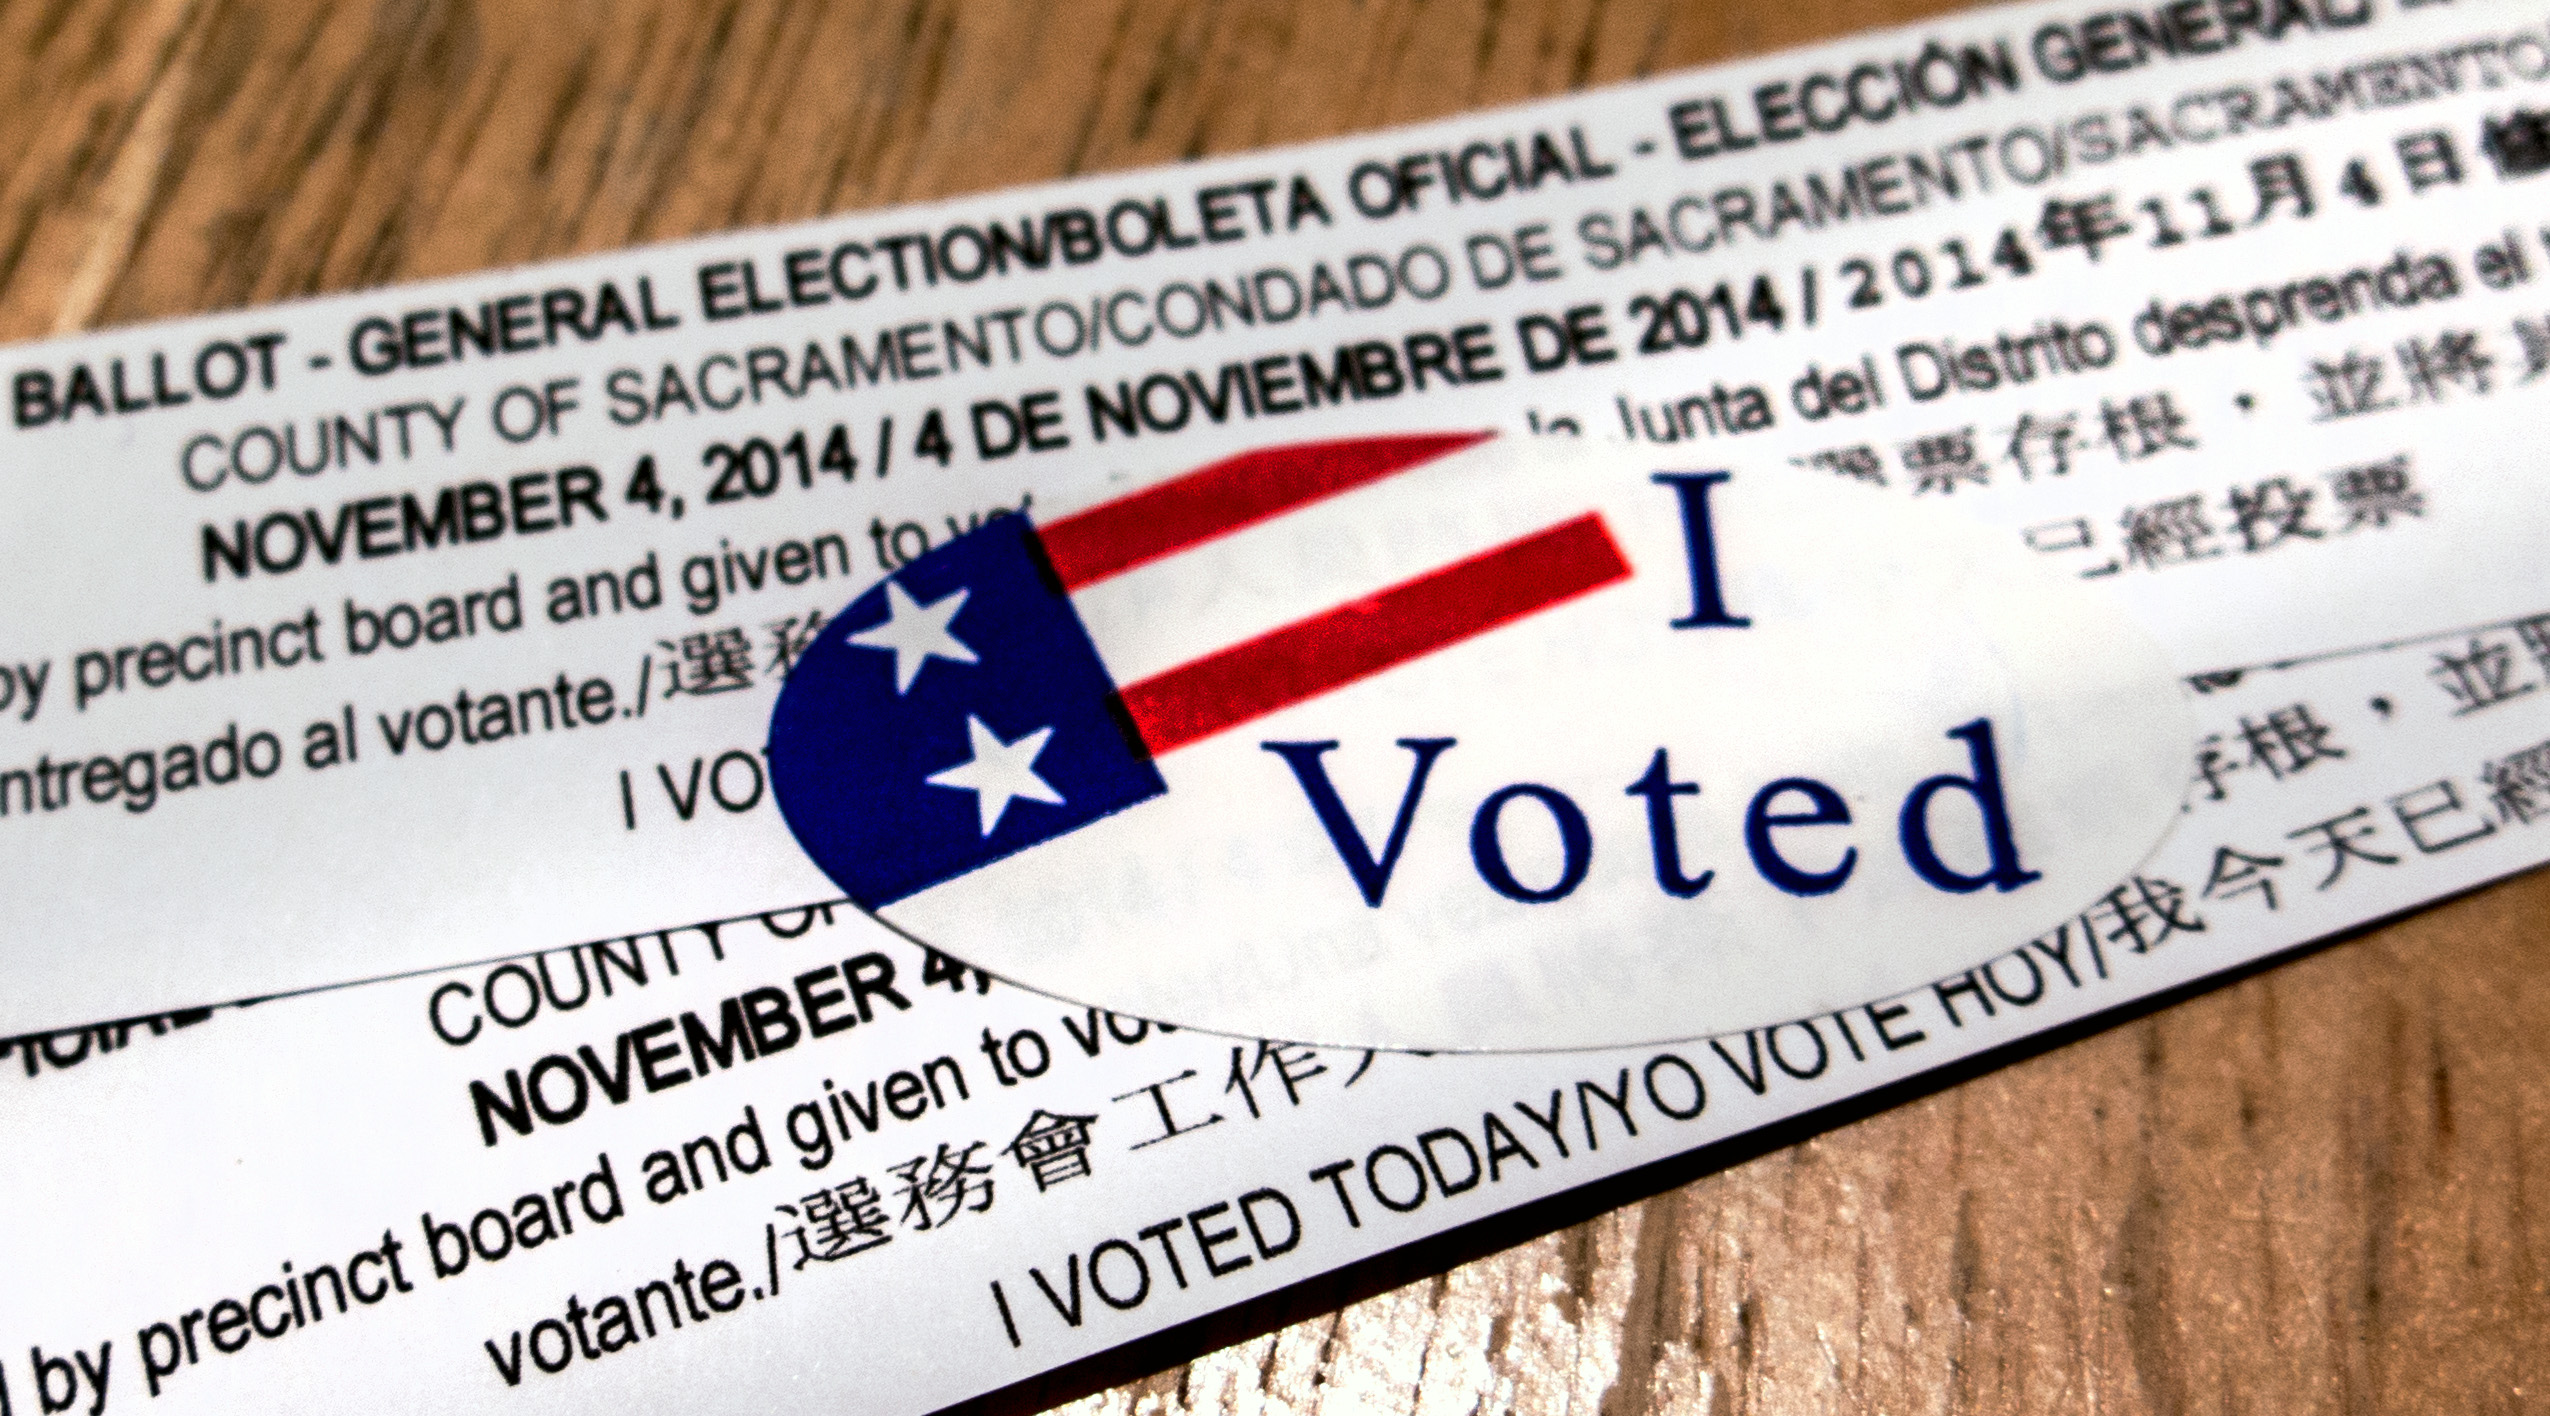
advertising, label, brand, font, text, party, politics, ticket